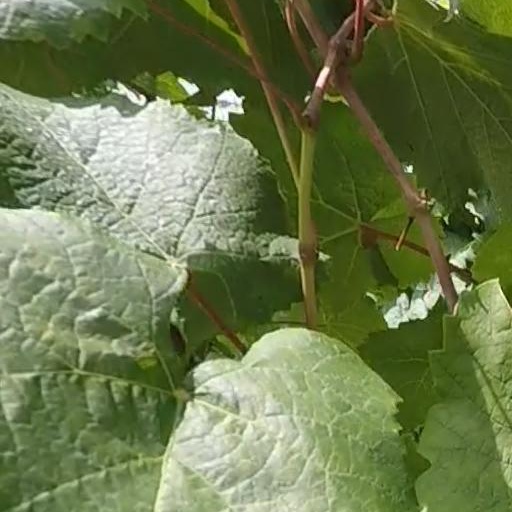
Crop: grape